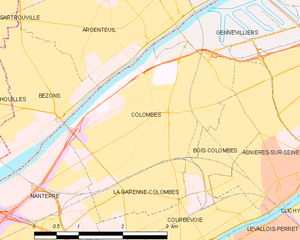
Carte des communes françaises Colombes
Colombes est une commune française du département des Hauts-de-Seine en région Île-de-France.